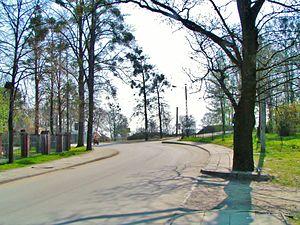
Staszkówka est une localité polonaise de la gmina de Moszczenica, située dans le powiat de Gorlice en voïvodie de Petite-Pologne.